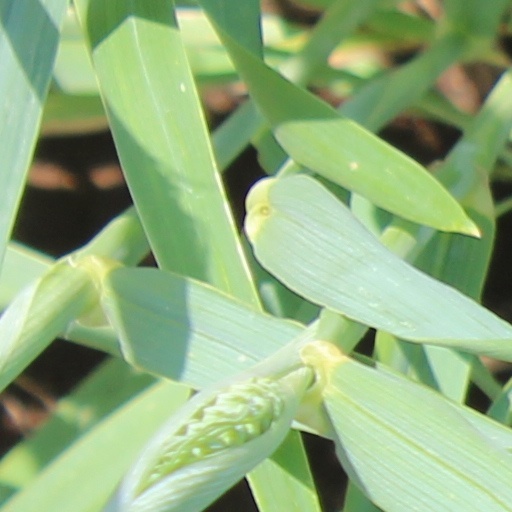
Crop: wheat